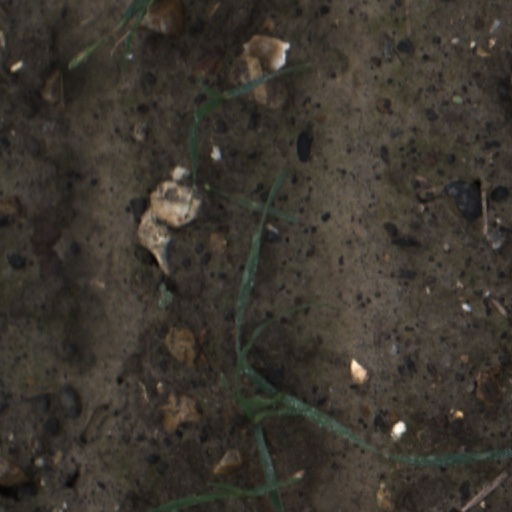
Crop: wheat